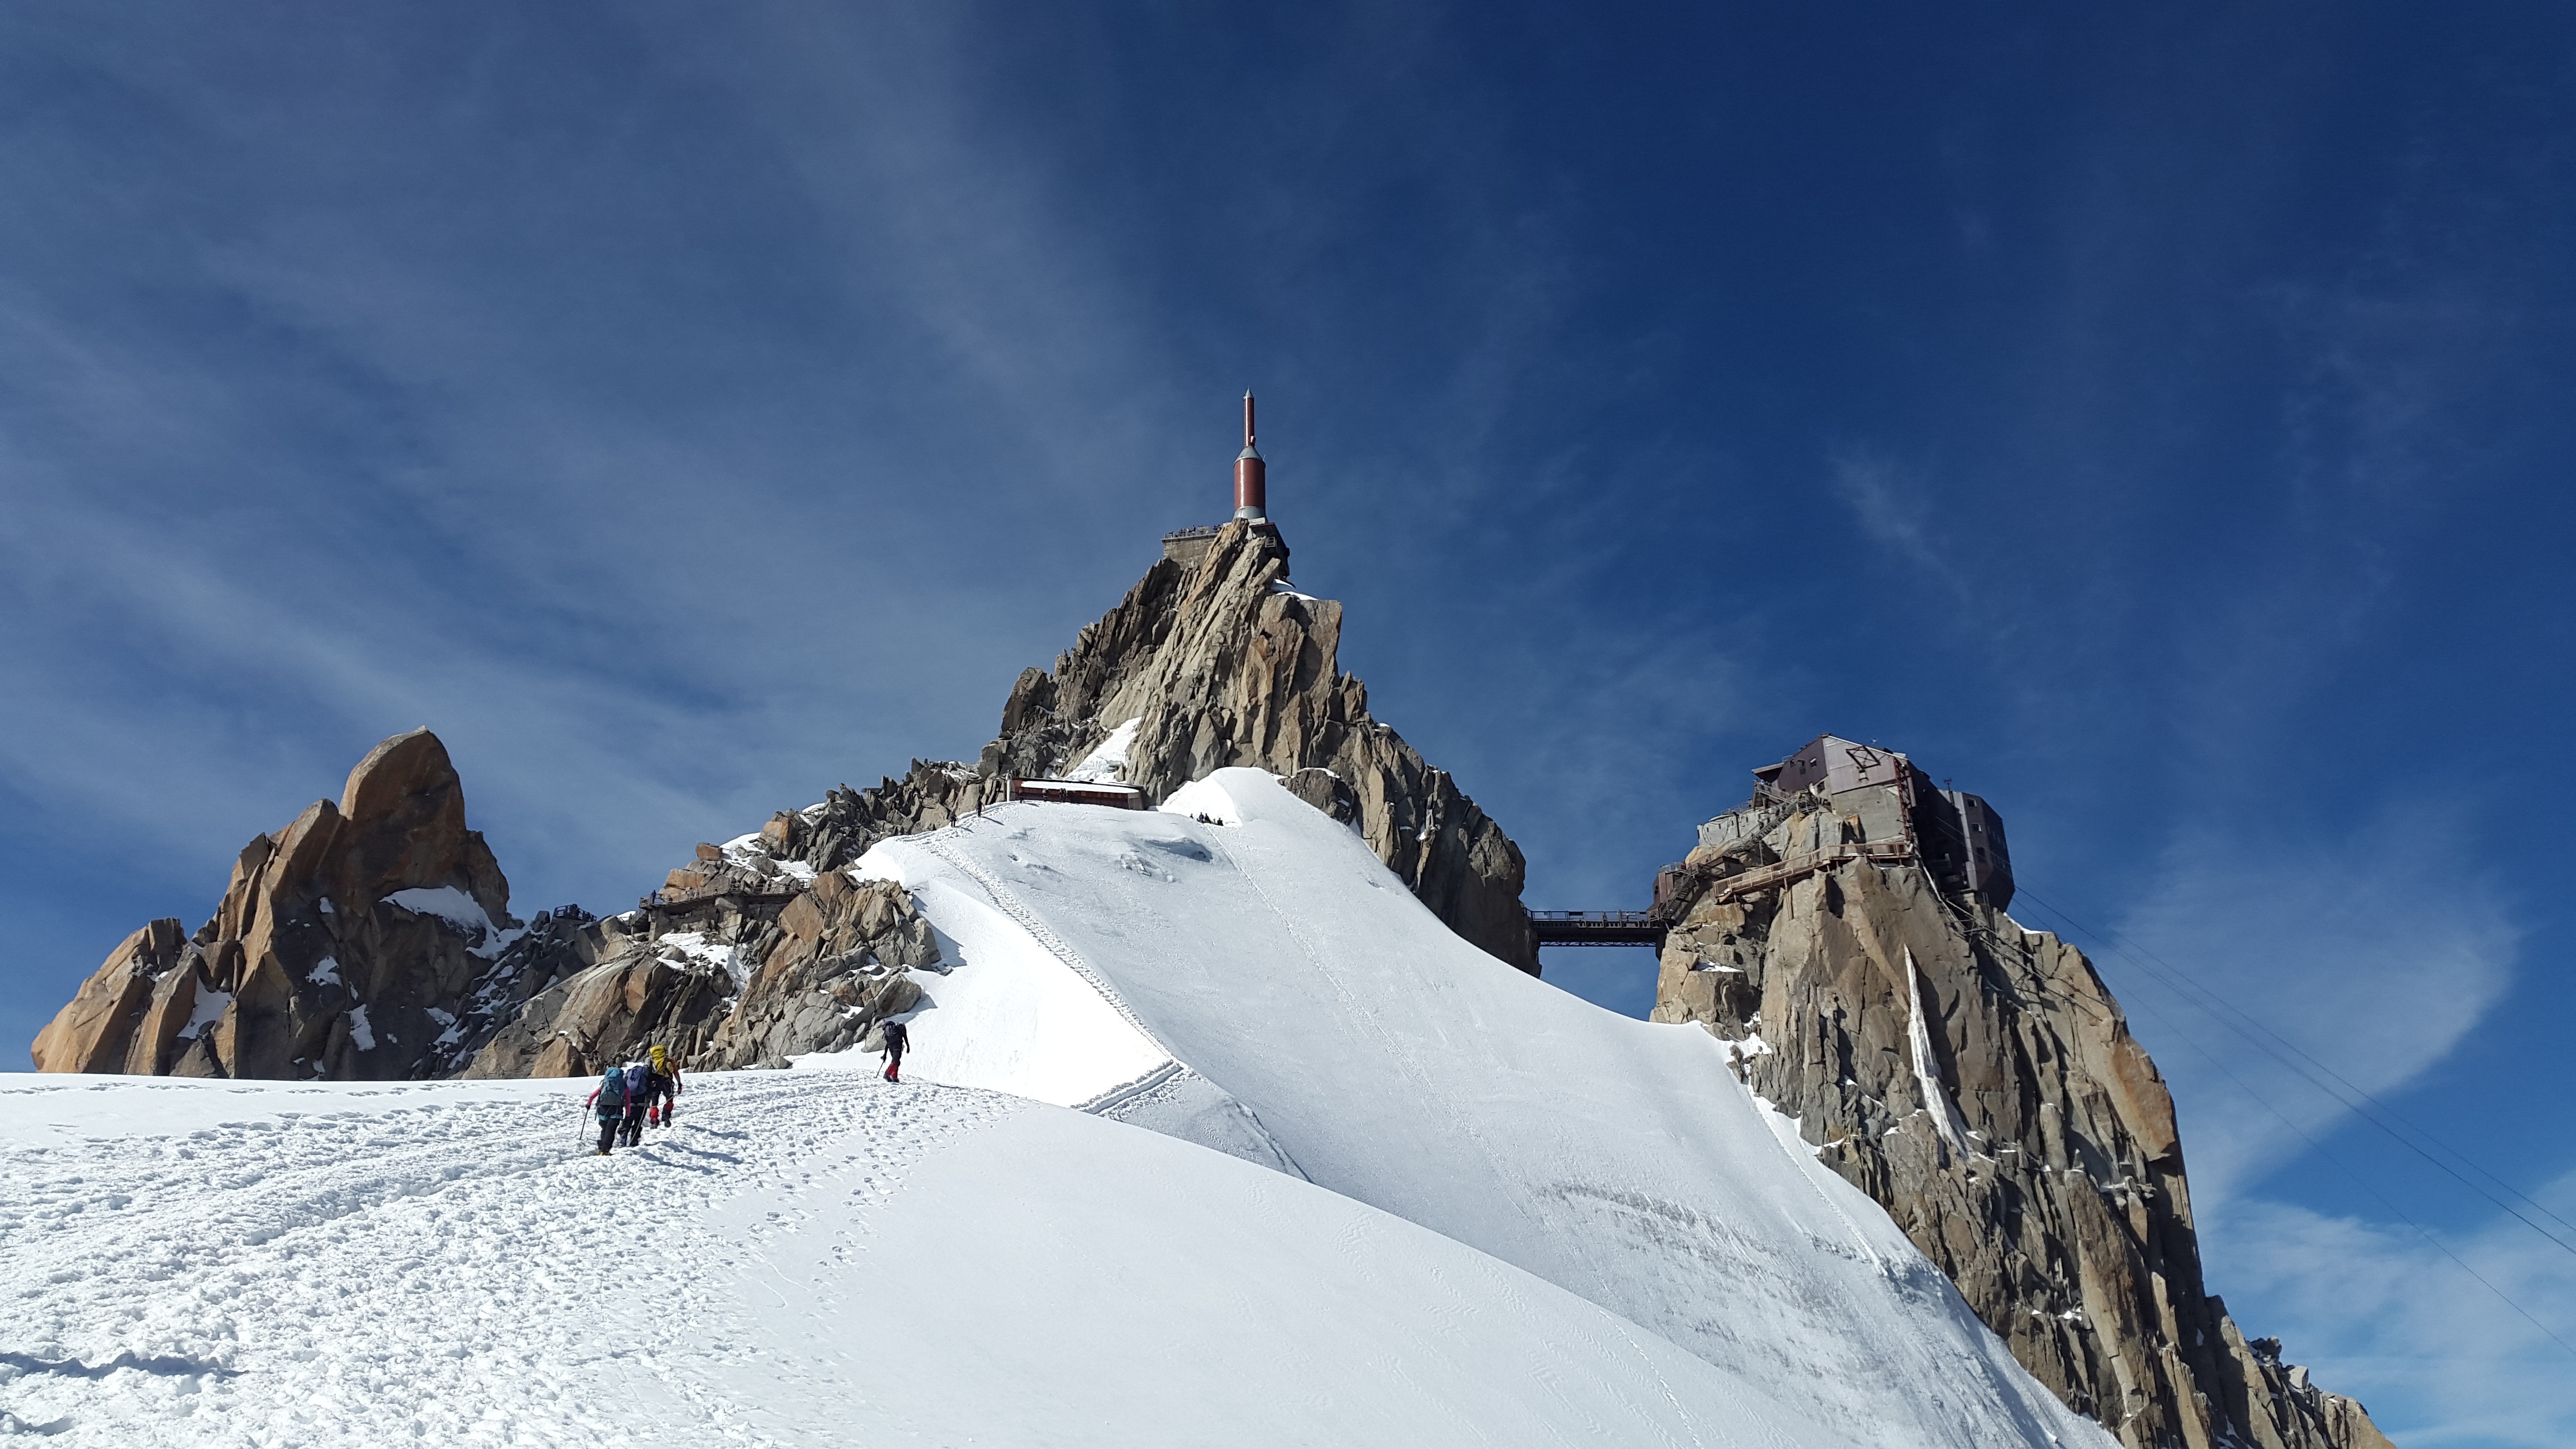
mountain, snow, winter, adventure, mountain range, france, alpine, extreme sport, skiing, season, ridge, summit, chamonix, mont blanc, mountaineering, winter sport, sports, mountains, alps, footwear, piste, high mountains, ski touring, mountain station, aiguille du midi, ski mountaineering, outdoor recreation, mountainous landforms, geological phenomenon